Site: brandenburg
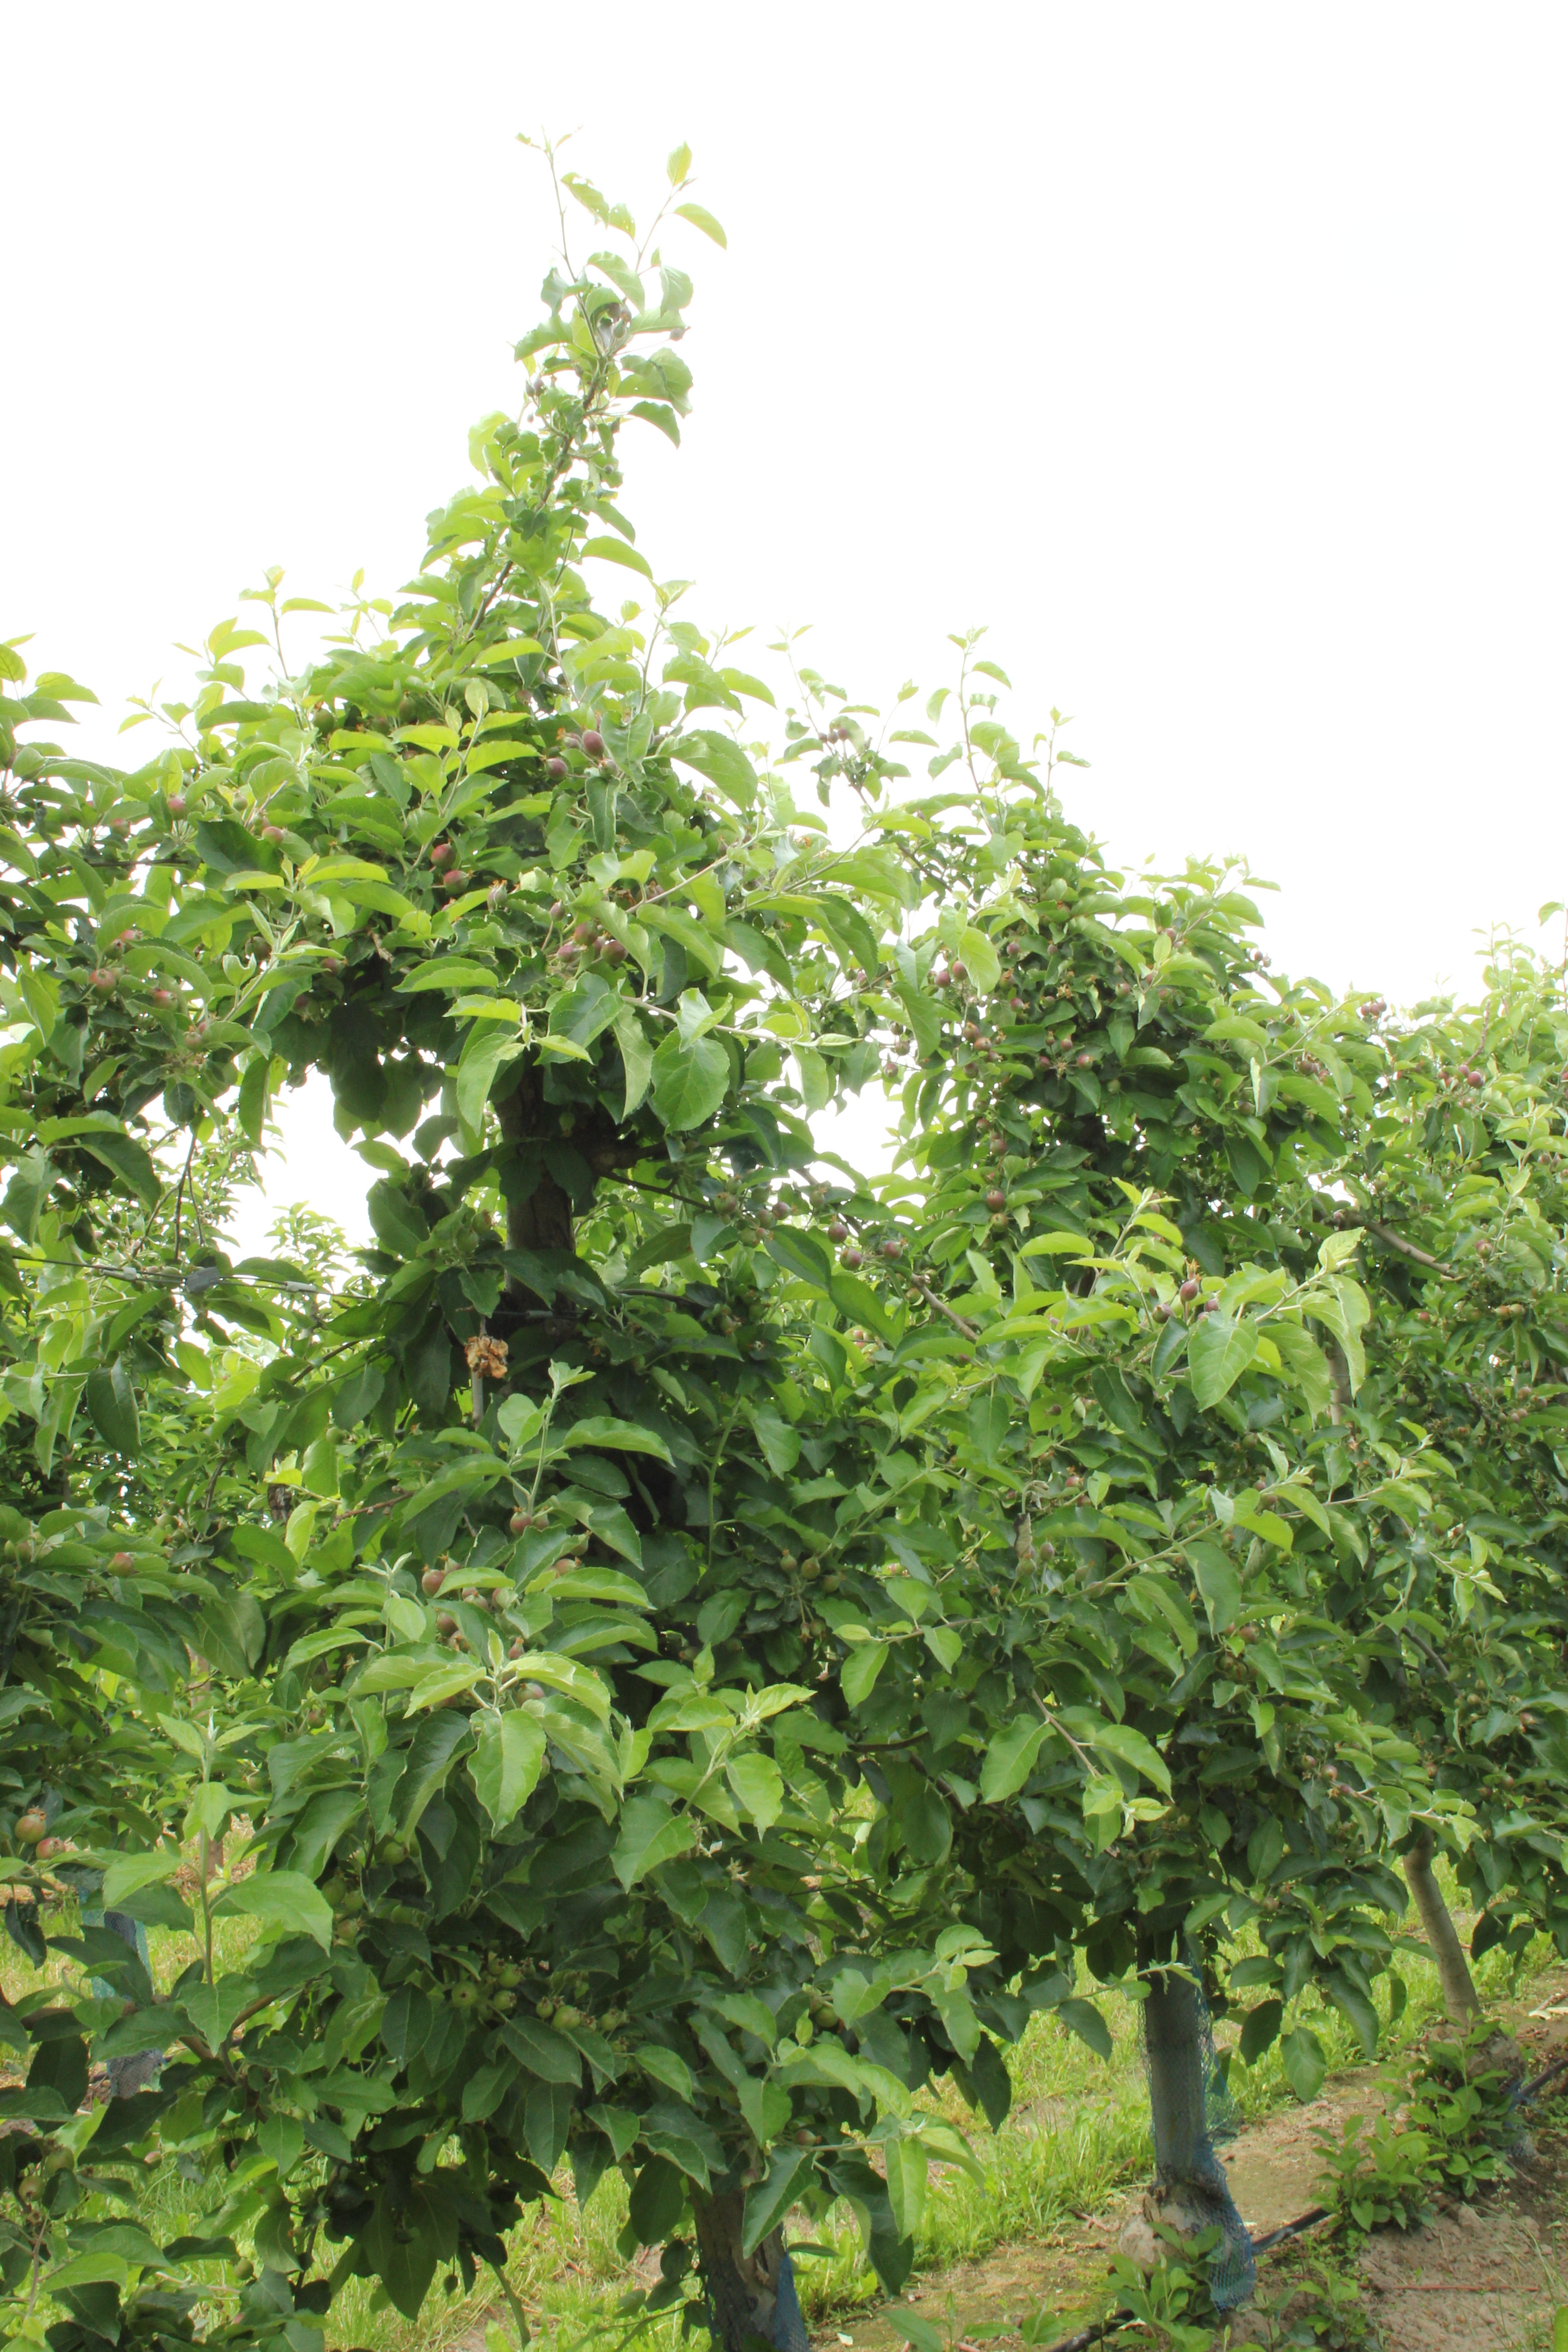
Growth stage (BBCH 72): Development of fruit